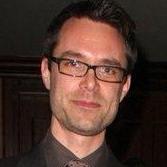
Age: 39